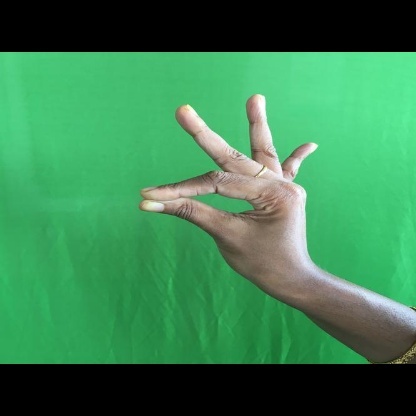
Mudra: Hamsasyam